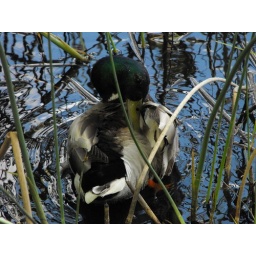
This is the male duck that chosed my company when I was conteplating by the bog.